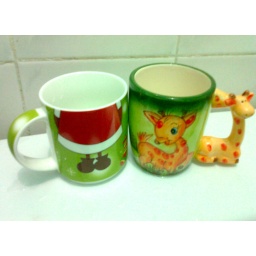
Two cups i used at home everyday in drinking hot choco.